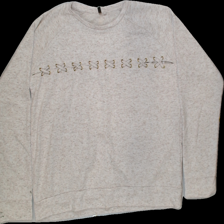
View: front
Type: Sweater
Category: Ladies
Brand: Not Applicable
Colors: Beige
Material: 100% polyester
Cut: C-collar, Regular
Size: L
Season: All
Trend: No trend
Stains: Yes
Price range: <50
Recommended usage: Export